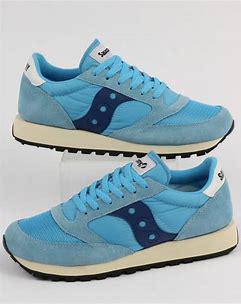
Brand: Saucony
Model: Jazz